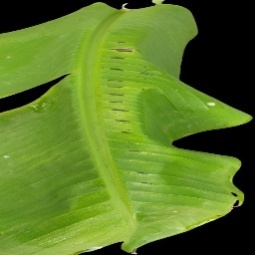
Label: Manganese